John P. Kennedy

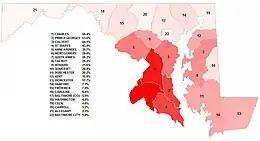
Map of slave populations in Maryland by county at the time of the Civil War

Kennedy was proposed as a vice-presidential running mate to Abraham Lincoln when Lincoln first sought the Presidency of the United States, although Kennedy was ultimately not selected. Kennedy became a forceful supporter of the Union during the Civil War, and he supported the passage of the Emancipation Proclamation. Later, since the proclamation did not free Maryland slaves because the state was not in rebellion, he also used his influence to push for legislation in Maryland that ultimately ended slavery there in 1864.